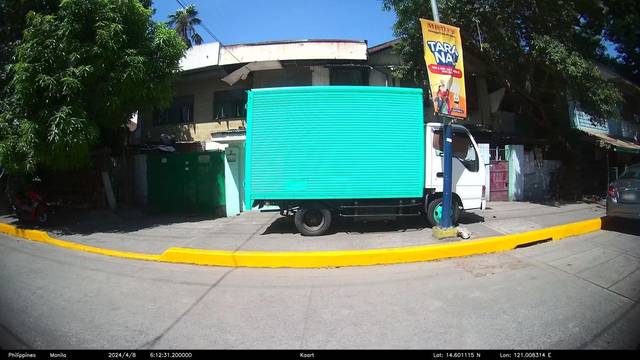
Region: Philippines
Coordinates: 14.601, 121.008